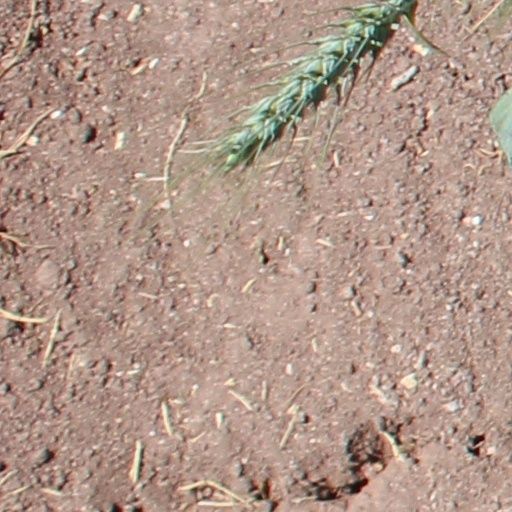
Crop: wheat